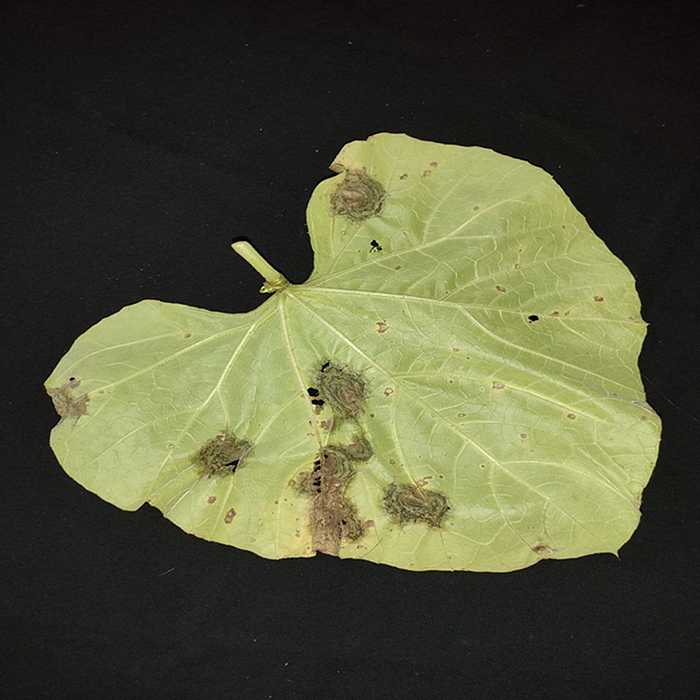
Plant: Bottle gourd
Label: Downey mildew